Legal teams involved in the Mueller special counsel investigation

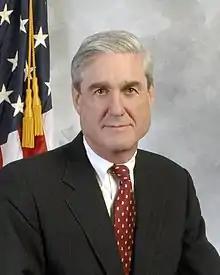
Special Counsel and former FBI Director Robert Mueller

Upon his appointment as special counsel, Mueller resigned his position at the Washington office of law firm WilmerHale, along with two colleagues, Aaron Zebley and James L. Quarles III. On 23 May 2017, the U.S. Department of Justice ethics experts announced they had declared Mueller ethically able to function as special counsel.